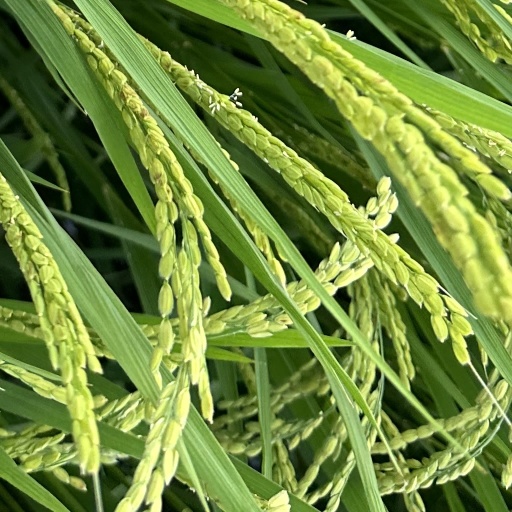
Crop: rice